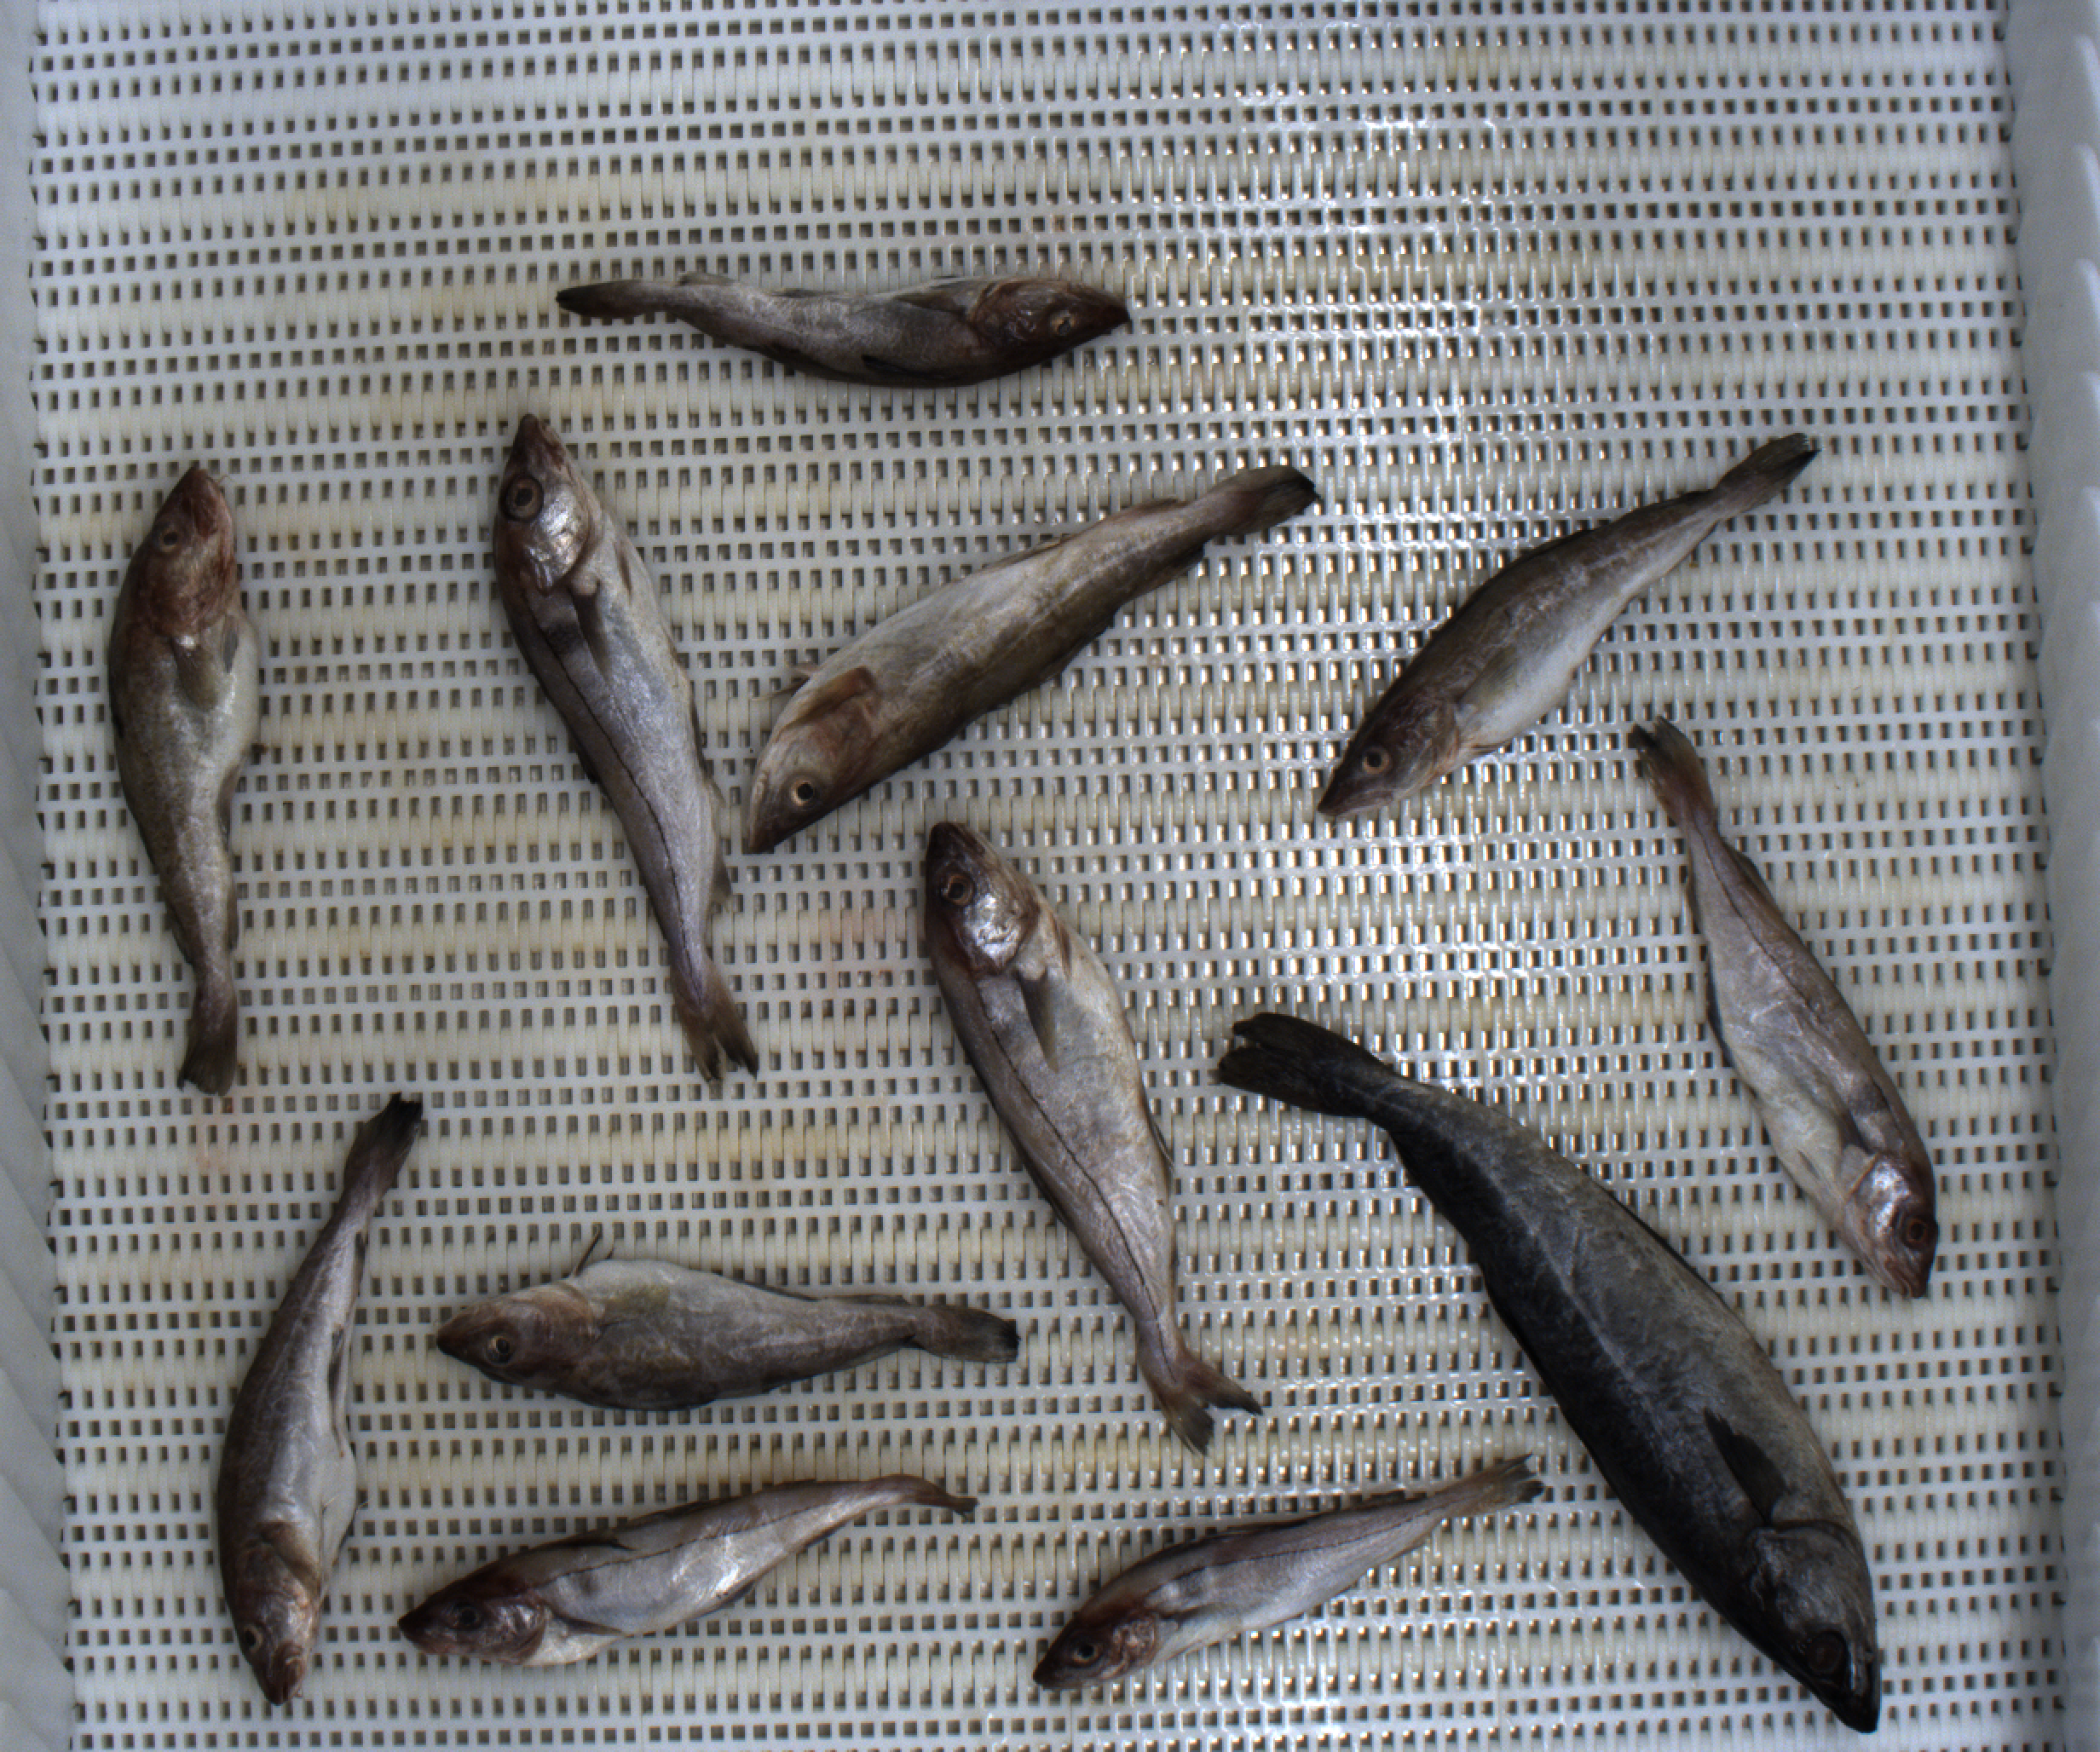
Total fish: 12
Cod: 6
Haddock: 5
Whiting: 0
Hake: 0
Horse mackerel: 0
Saithe: 1
Other: 0